Dastaan (1972 film)

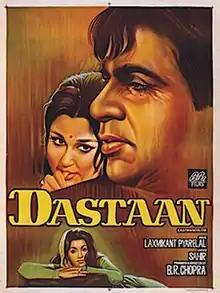
Poster

Dastaan is a 1972 thriller film produced and directed by B. R. Chopra. The film stars Dilip Kumar, Sharmila Tagore, Bindu, Prem Chopra, Iftekhar, I. S. Johar and Madan Puri. The film's music is by Laxmikant-Pyarelal. "Dastaan" was a commercial failure and Dilip Kumar's first outright flop in 6 years since "Dil Diya Dard Liya" (1966). This movie is based on director's own 1951 film named "Afsana", starring Ashok Kumar in leading role.